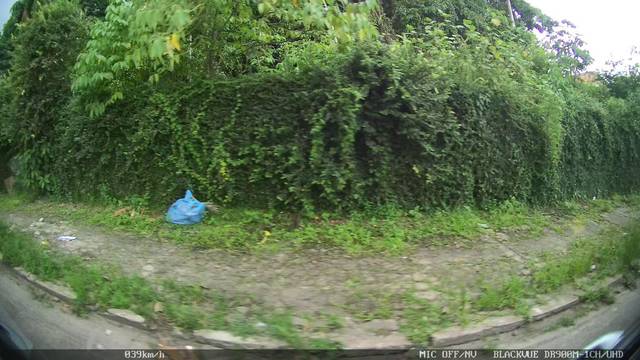
Region: Brazil
Coordinates: -1.363, -48.373